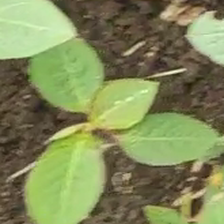
Weed species: Moti_dudhi(Euphorbia_geneculata_L)